Media portrayals of transgender people

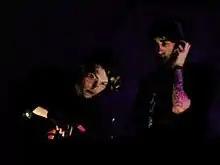
Sophie (left) produced "Hey QT" with A. G. Cook (right).

In 2016, the singer and guitarist of Against Me!, an American punk rock band, Laura Jane Grace burned her birth certificate on stage to protest discrimination against transgender people in North Carolina. The band's album "Transgender Dysphoria Blues" deals with gender dysphoria, following Grace's gender transition and coming out. Grace, part of one of the most "premier punk groups" had come out as transgender in 2012 and was praised for honestly approaching trans issues in "Transgender Dysphoria Blues".